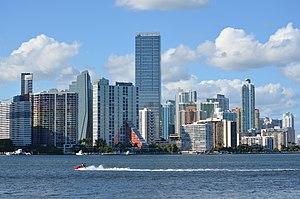
Brickell est un quartier du grand Dowtown, dans la ville de Miami, en Floride.
Les États-Unis sont le troisième endroit sur terre pour la population urbaine, en valeur absolue. Plus de 30 % des Américains vivent dans une métropole de plus de cinq millions d'habitants. Ces agglomérations sont récentes et structurées en réseaux. Leur poids économique est considérable pour le pays. Elles connaissent des difficultés liées à l'immigration, aux mutations sociales et à la mondialisation.